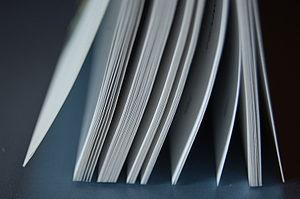
Un livre est un document écrit formant unité et conçu comme tel, composé de pages reliées les unes aux autres. Il a pour fonction d'être un support de l'écriture, permettant la diffusion et la conservation de textes de nature variée.